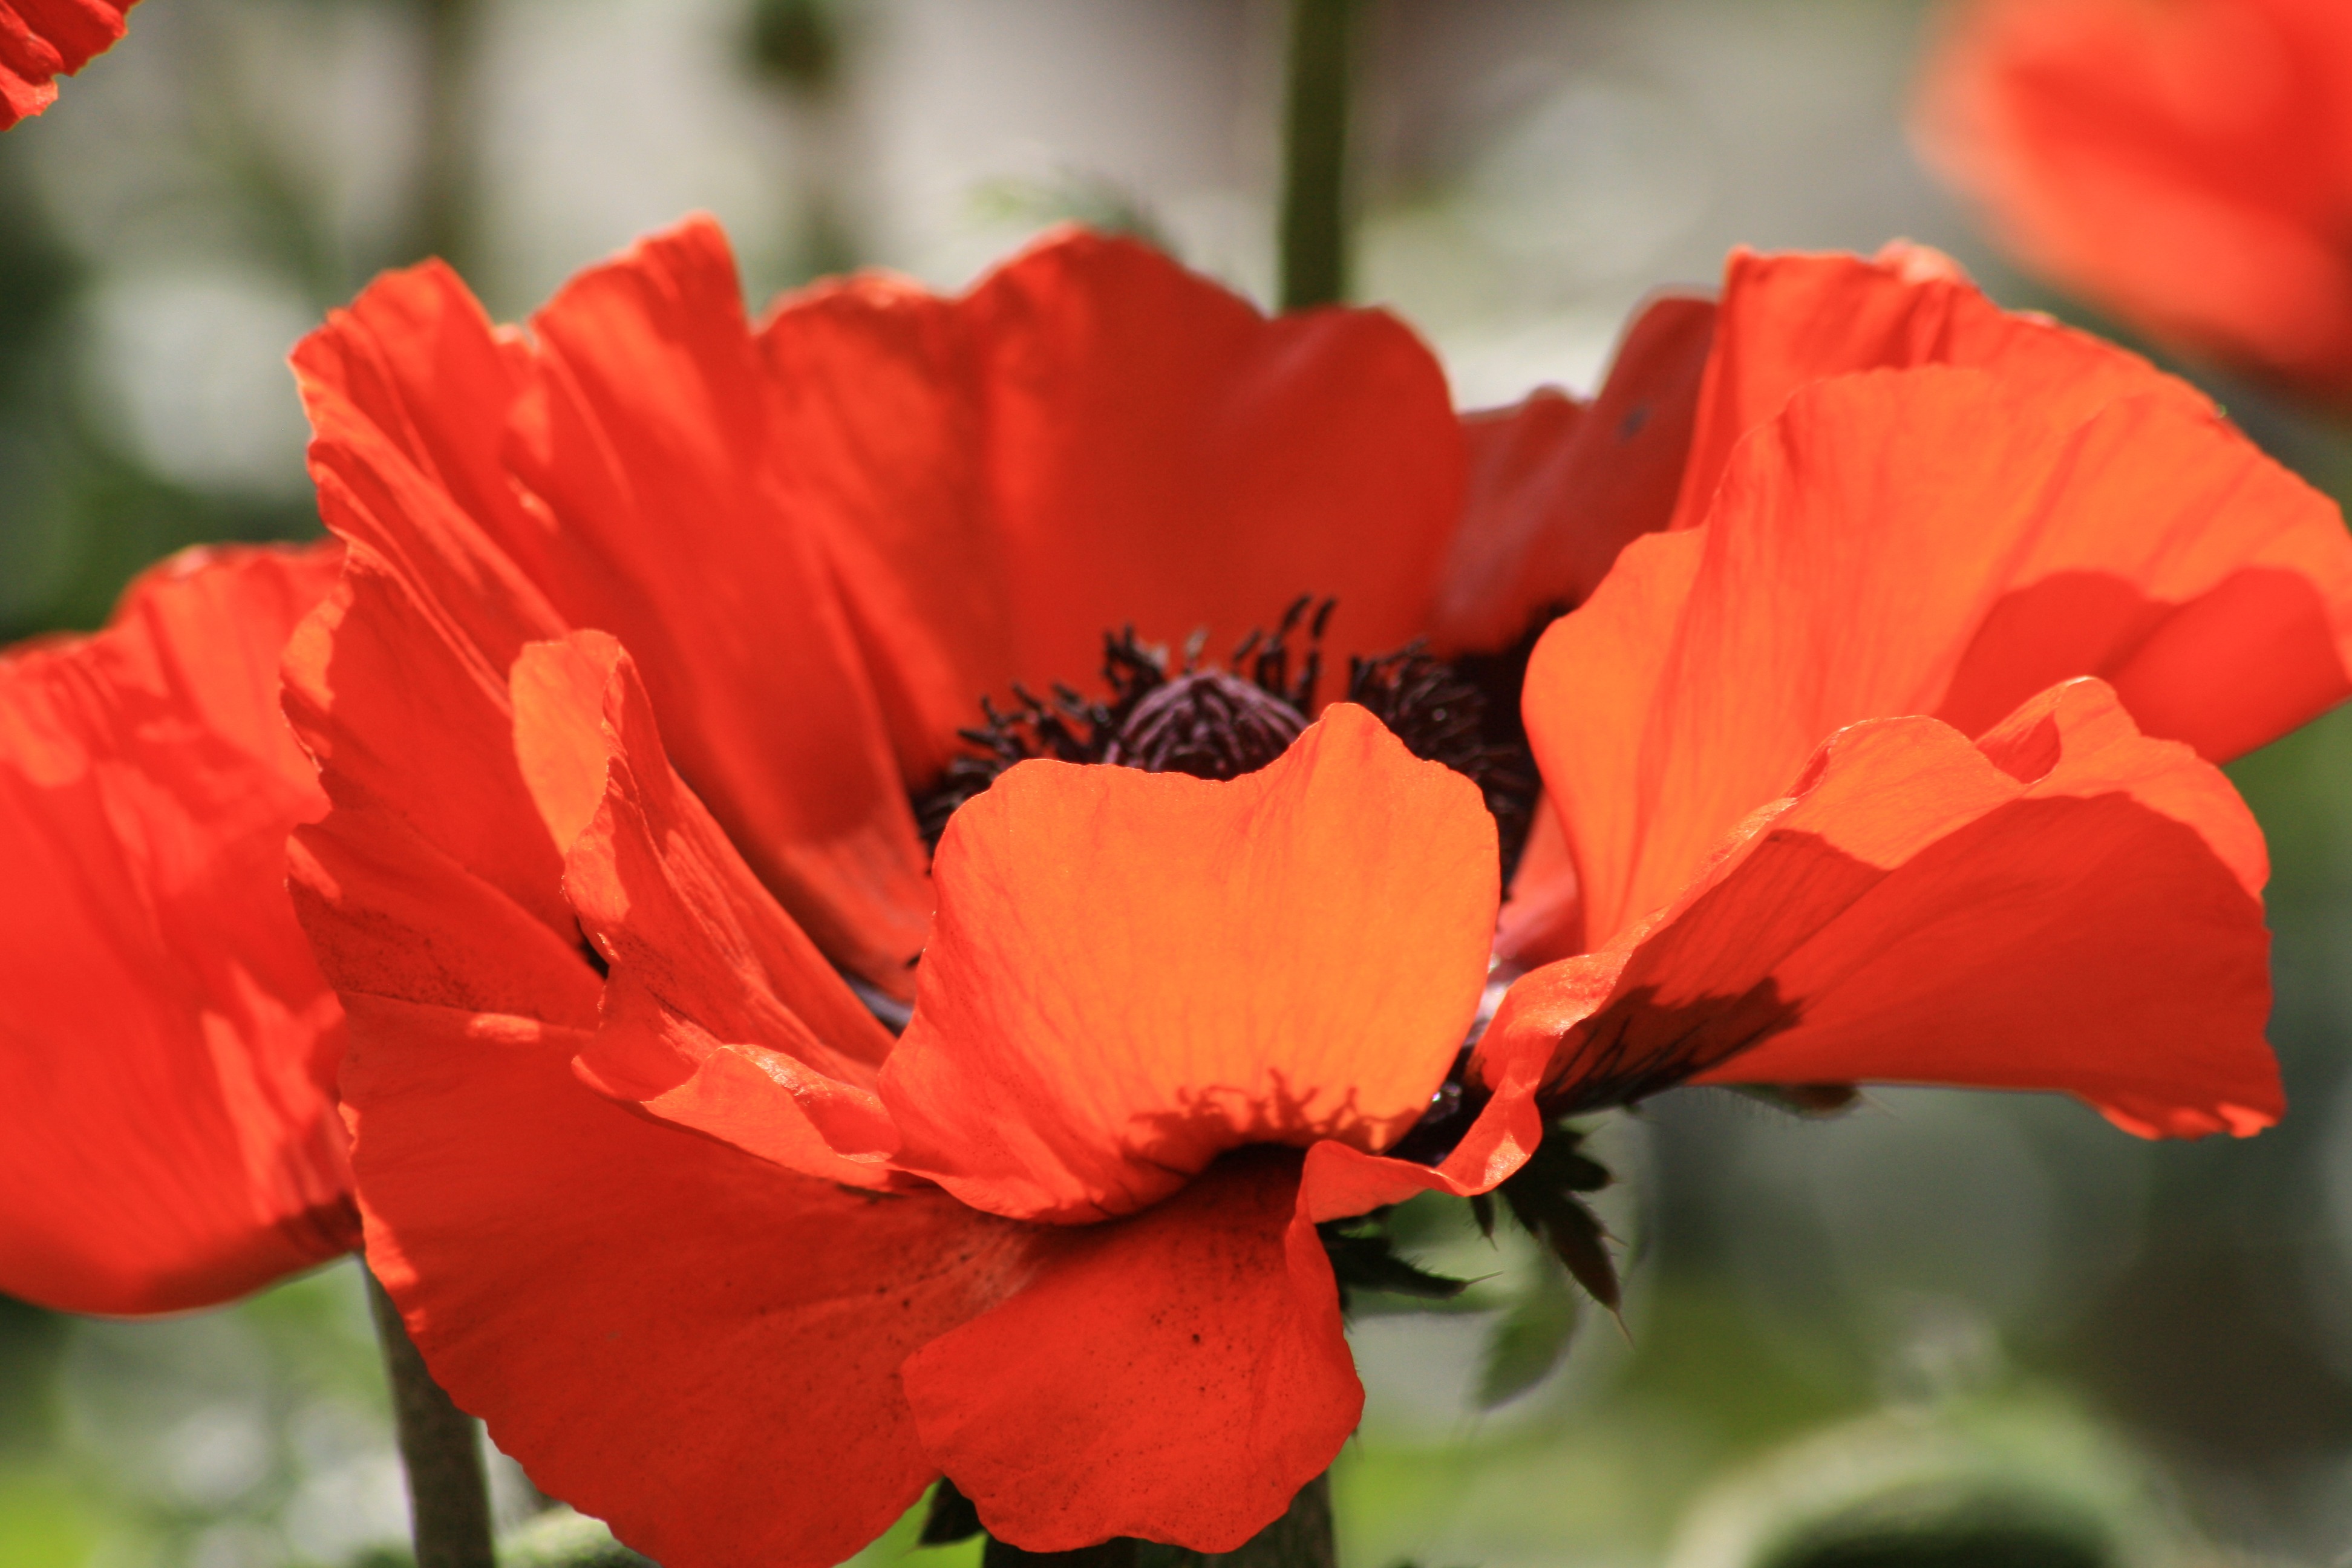
blossom, plant, flower, petal, bloom, orange, red, flora, klatschmohn, poppy flower, poppy, coquelicot, macro photography, flowering plant, annual plant, land plant, poppy family